Nutmeg (train)

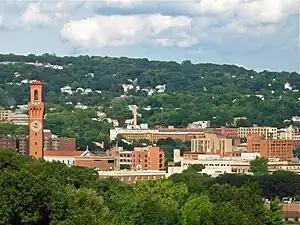
View of the western terminus, Waterbury Union Station

The "Nutmeg" followed an earlier "Highland Express" along the same route in the 1930s. There were other unnamed trains that followed this route; however, these were local trains and most of them did not go further west than Hartford. Even in earlier years, such as 1921, travelers continuing west on the same line beyond Waterbury, along territory of the former Central New England Railway, to Danbury, Brewster, Hopewell Junction, Poughkeepsie and Campbell Hall, New York in the mid-Hudson Valley, would need to transfer in Hartford or Waterbury for a Hartford - Campbell Hall train.